British nuclear tests at Maralinga

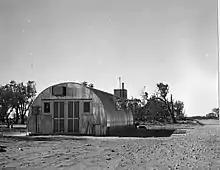
Kittens and Tim Operation – 43 Mile Camp – Trials area

From these tests an improved initiator design emerged that was smaller and simpler, which the scientists were eager to test. A site in the UK would save time and money, although Omond Solandt raised the possibility of using one in Alberta in Canada. Consideration was given to using the range on Foulness Island, which was used by the AWRE for testing conventional explosive components of nuclear weapons, but on 7 April 1954 the Lord President of the Council, Marquess of Salisbury informed the House of Lords that at Foulness, "no nuclear explosions have been or will be made, nor will experiments be made with fission products or any other hazardous radioactive material." While no experiments were carried out at Foulness with radioactive material, experiments were conducted with explosives and beryllium in 1962 and 1963.